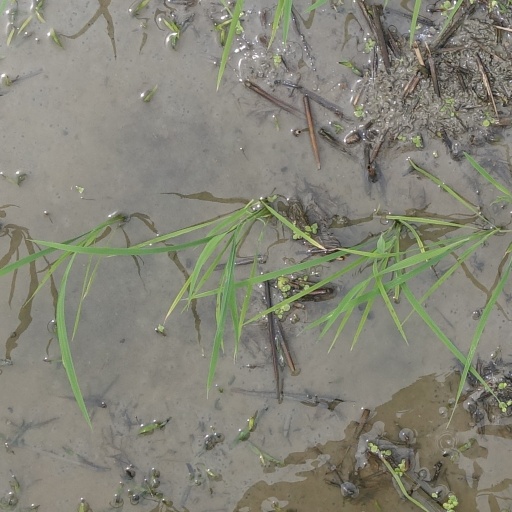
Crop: rice